Zwiefalten

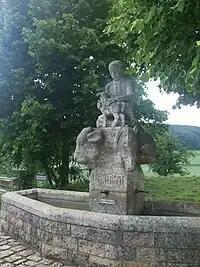
Gauingen fountain

The following cities and towns are bordering to the municipality of Zwiefalten (listed clockwise from the north) and belong to the district of Reutlingen and the Alb-Donau-district¹ and district Biberach²: